Portal hypertension

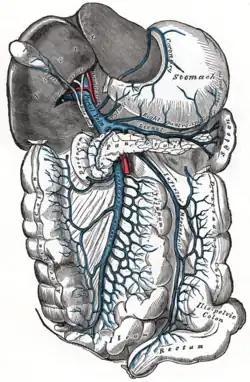
The portal vein and its tributaries

Portal hypertension is defined as increased portal venous pressure, with a hepatic venous pressure gradient greater than 5 mmHg. Normal portal pressure is 1–4 mmHg; clinically insignificant portal hypertension is present at portal pressures 5–9 mmHg; clinically significant portal hypertension is present at portal pressures greater than 10 mmHg. The portal vein and its branches supply most of the blood and nutrients from the intestine to the liver.